Madura Strait

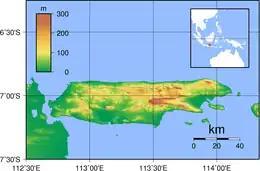
Madura Strait separates the islands of Java (left) and Madura (center).

Madura Strait is a stretch of water that separates the Indonesian islands of Java and Madura, in the province of East Java. The islands of Kambing, Giliraja, Genteng, and Ketapang lie in the Strait. The Suramadu Bridge, the longest in Indonesia, spans the strait between Surabaya on Java and Bangkalan on Madura.